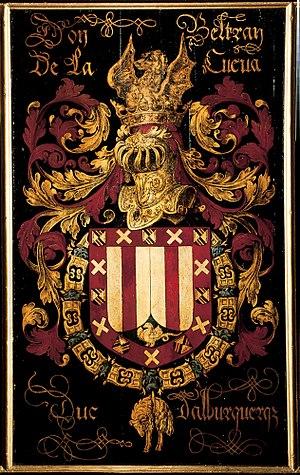
Beltrán II de Cueva y Toledo était un noble, homme politique, diplomate et militaire espagnol qui a servi comme vice-roi d'Aragon entre 1535 et 1539, et vice-roi de Navarre de 1552 à sa mort.